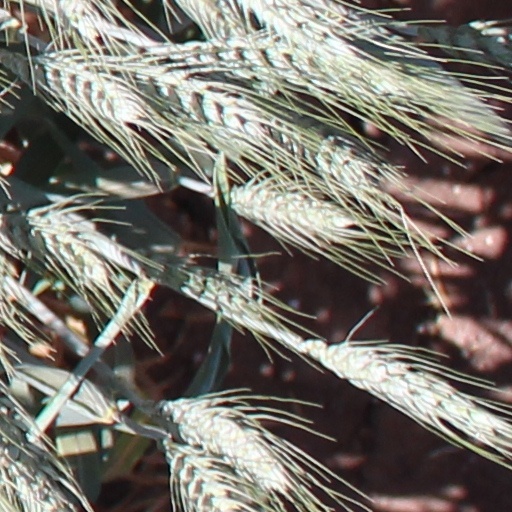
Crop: wheat